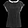
Label: Shirt